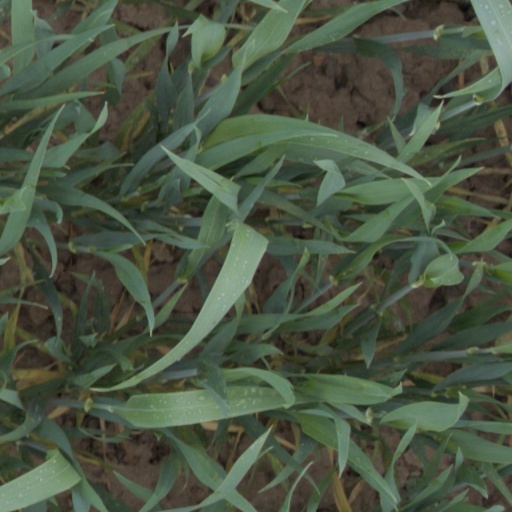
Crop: wheat